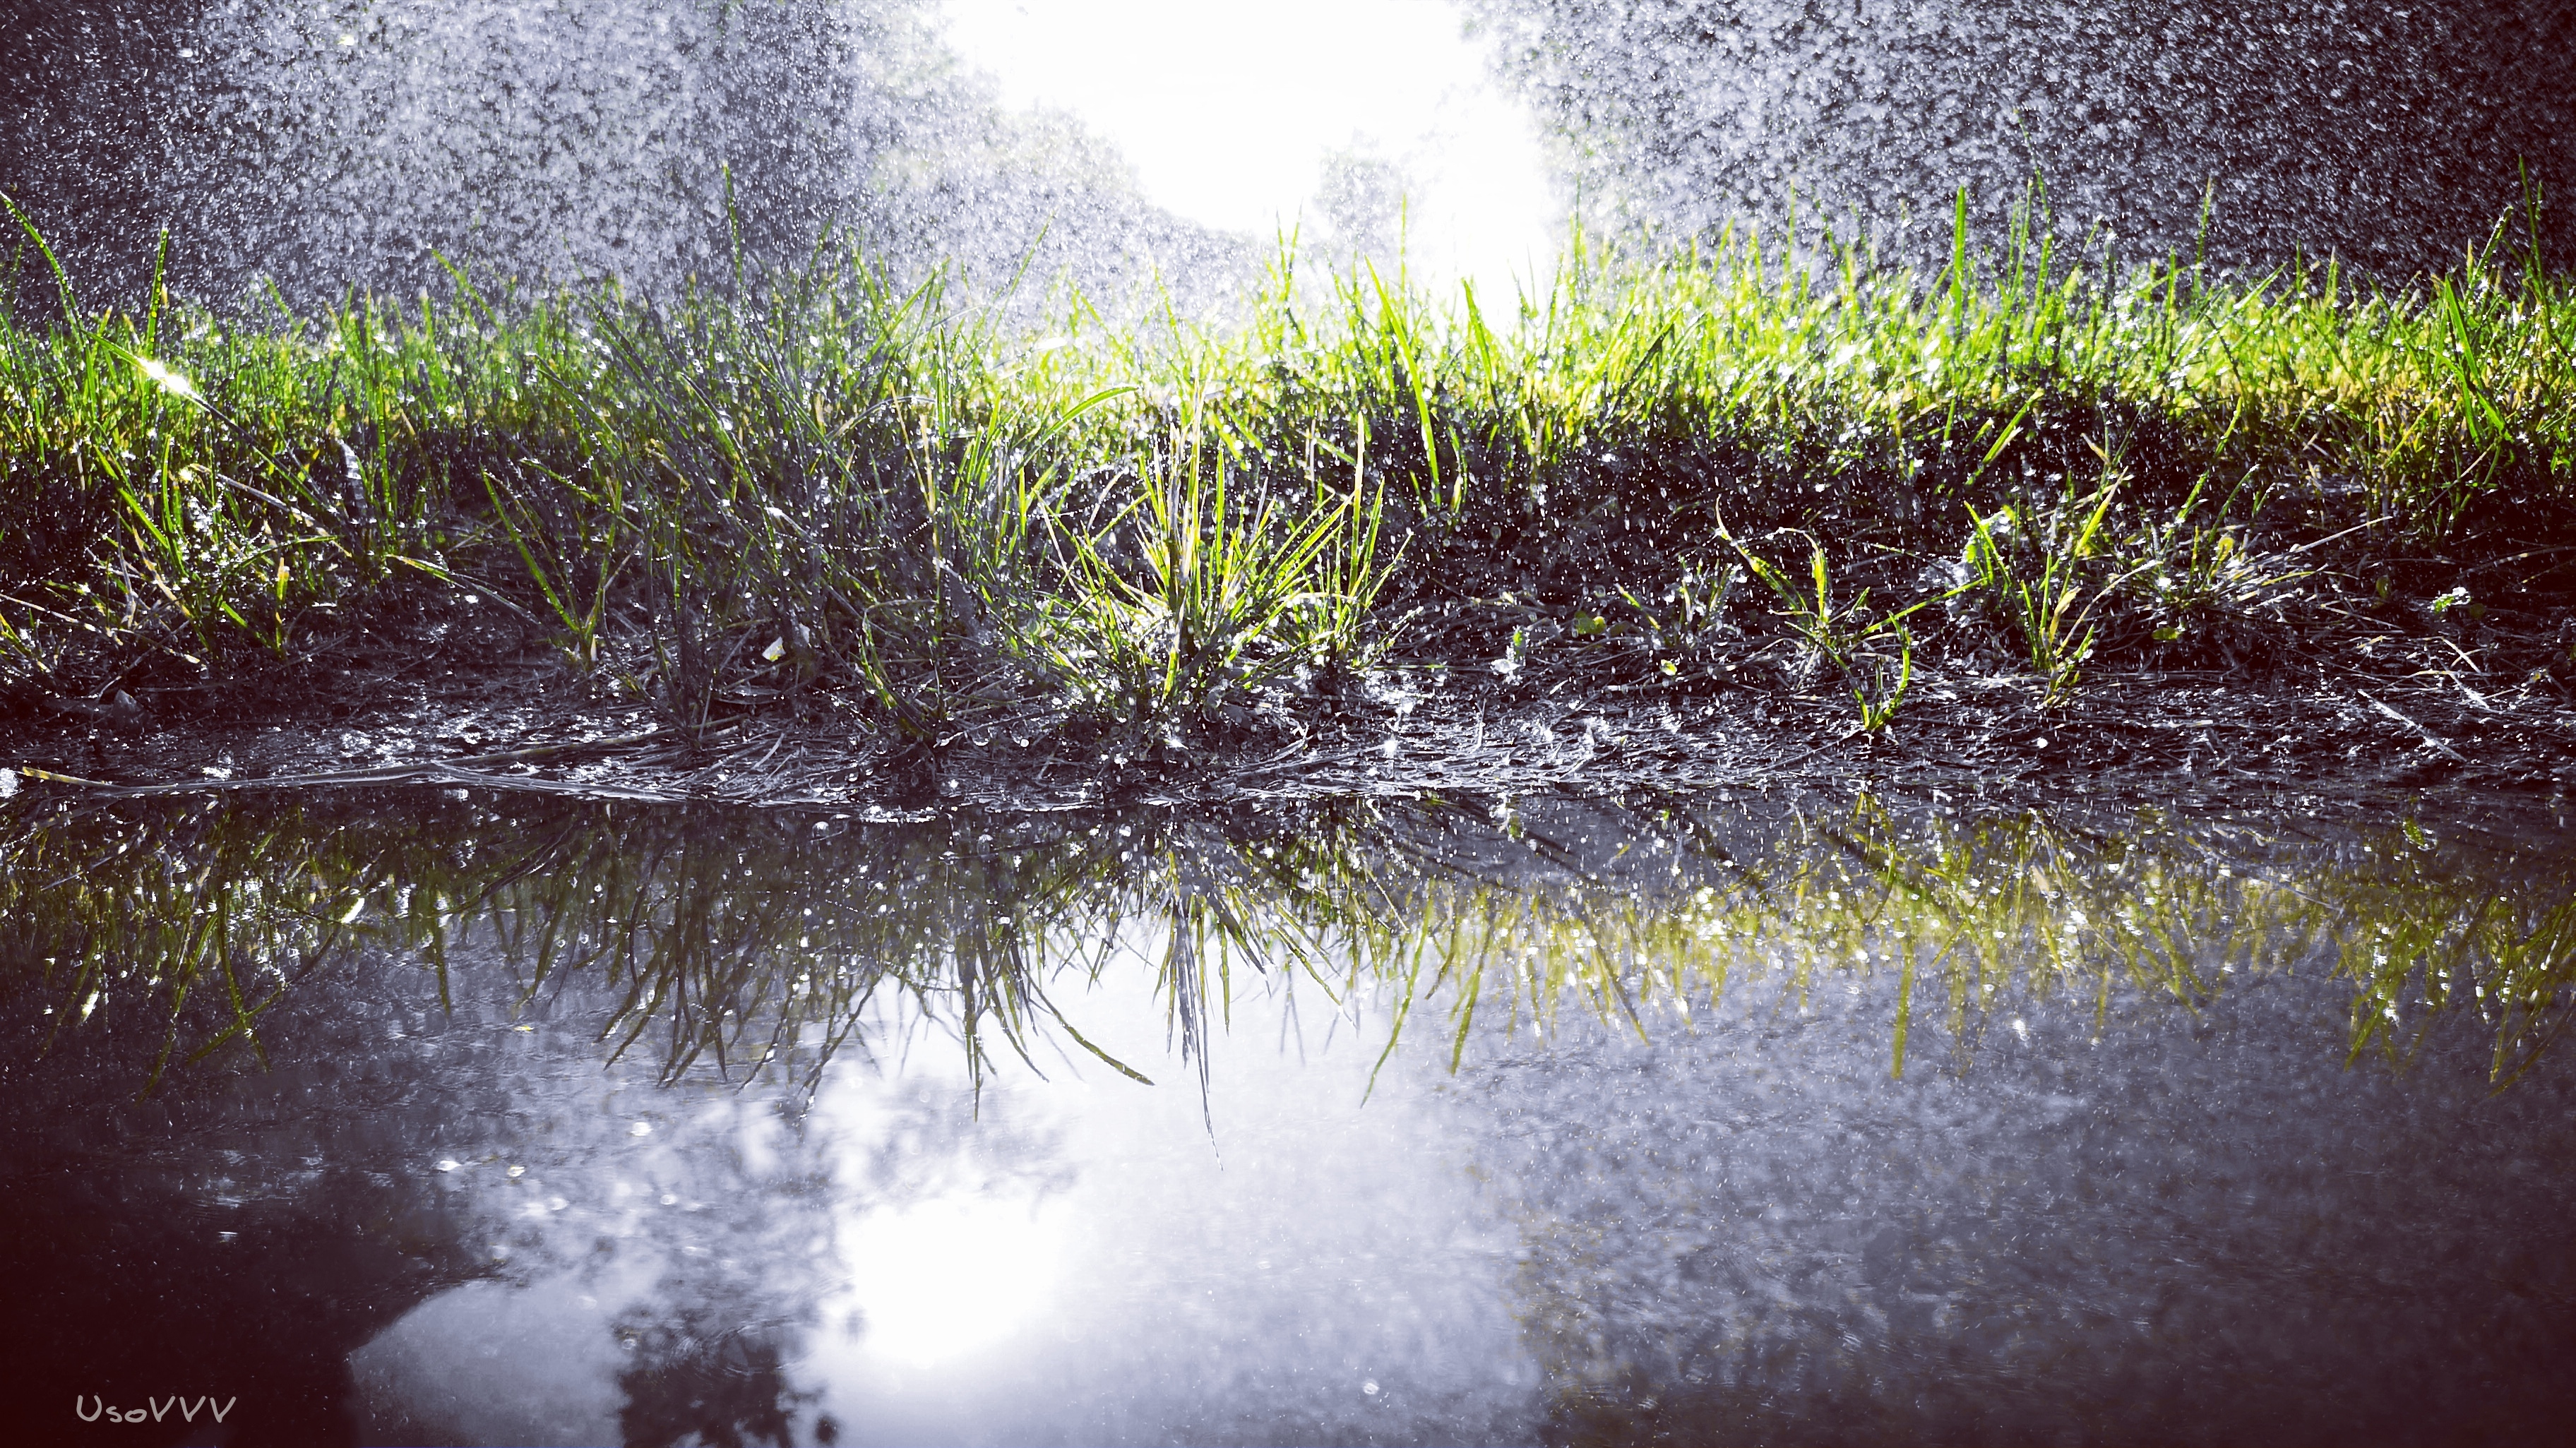
grass, water, reflection, nature, vegetation, wetland, tree, bank, water resources, sunlight, morning, grass family, watercourse, plant, swamp, landscape, spring, pond, branch